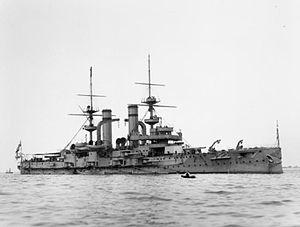
La classe Swiftsure est une classe de cuirassés de 2ᵉ classe, de type Pré-Dreadnought, de la Royal Navy tout au début du XXᵉ siècle.
Le HMS Triumph est un cuirassé pré-dreadnought de la classe Swiftsure construit pour la Marine chilienne en 1902-1903 sous le nom de Libertad. Il est vendu à la Royal Navy le 3 décembre 1903 et participe à la Première Guerre mondiale.